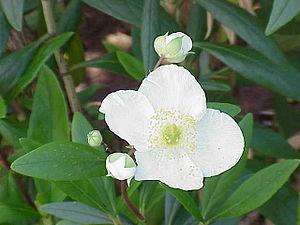
La famille des Hydrangeaceae regroupe des plantes dicotylédones ; elle comprend une centaine d'espèces réparties en 10 à 16 genres.